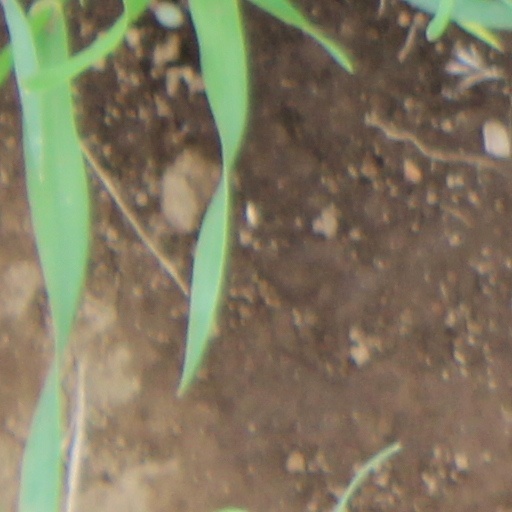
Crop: wheat